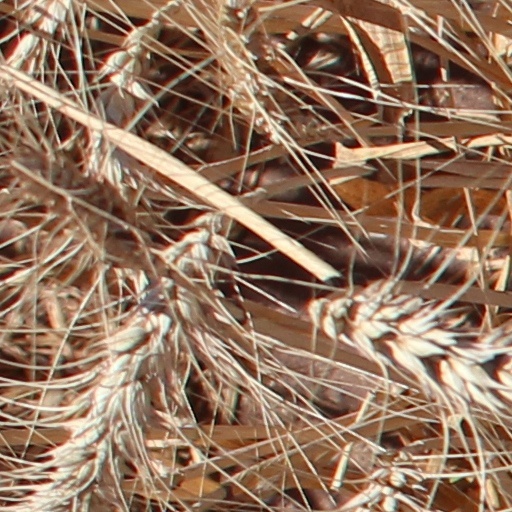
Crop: wheat